Milperra

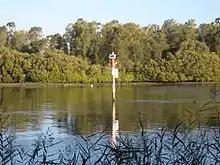
Deepwater Park, Georges River

Milperra sits on the bank of the Georges River and features a number of parks and reserves along the river, including Deepwater Park, Bankstown Golf Course and Vale of Ah Reserve.